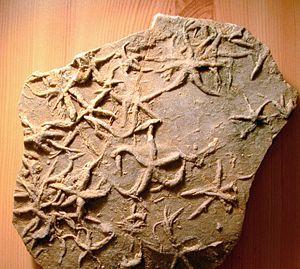
Un fossile est le reste d'un animal ou d'un végétal, généralement minéralisé, ou bien son simple moulage, conservé dans une roche sédimentaire. Les fossiles et les processus de fossilisation sont étudiés principalement dans le cadre de la paléontologie, mais aussi dans ceux de la géologie, de la préhistoire humaine et de l'archéologie.